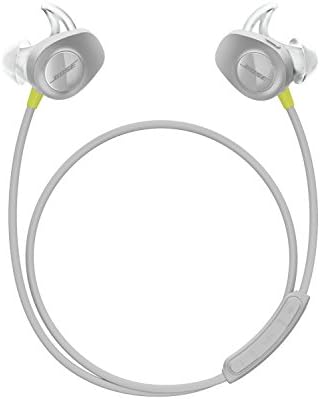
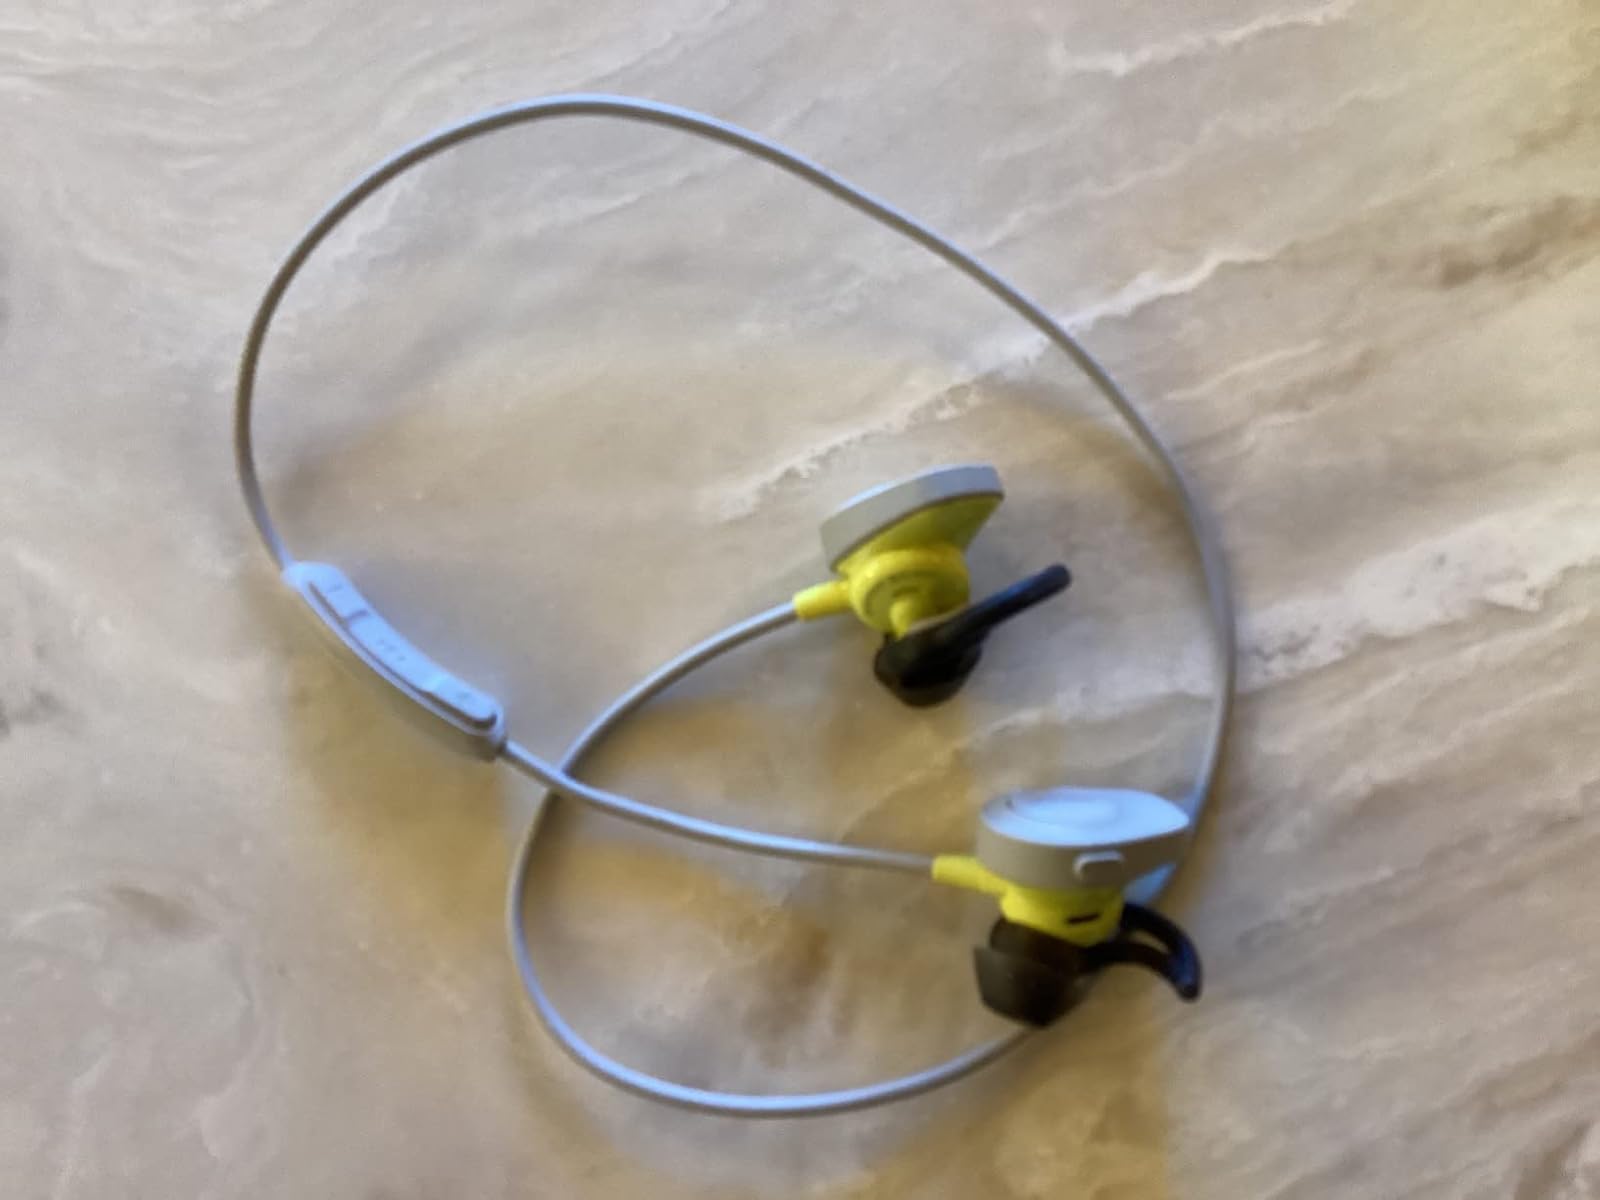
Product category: headphones
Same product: yes